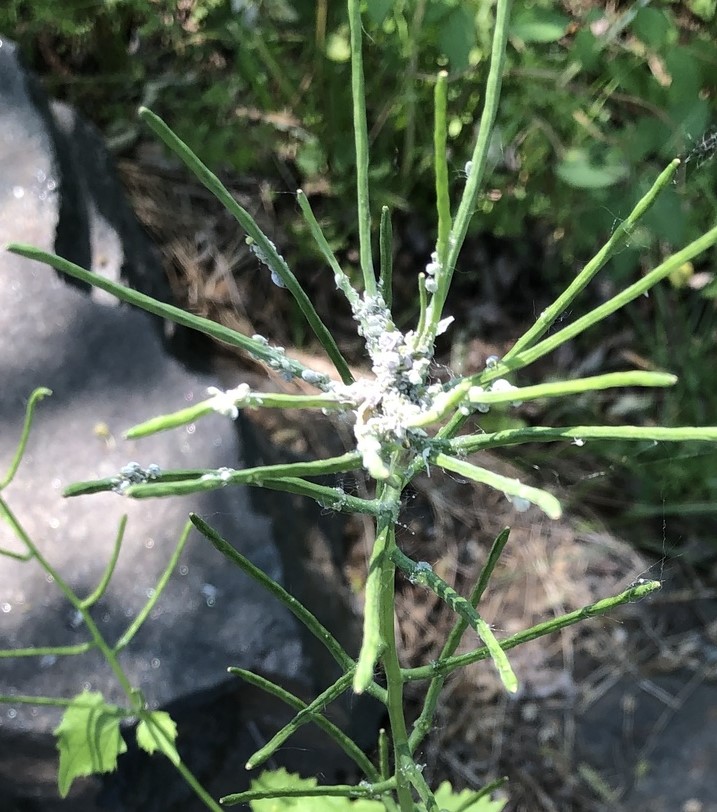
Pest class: cabbage_aphid